Facit catalog

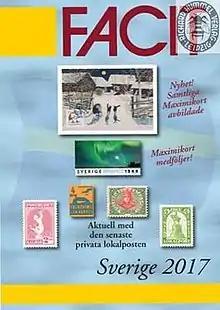
"Facit" catalog for Sweden, 2017.

The Facit catalog is a specialized postage stamp catalog for the countries of Scandinavia. First published in 1947, it is the most detailed and complete catalog available for philatelists interested in the stamps of Denmark, Faroes, Finland, Iceland, Norway, Sweden, Greenland, Åland, and the Danish West Indies. Although published in Sweden, the language of the catalog is now English.